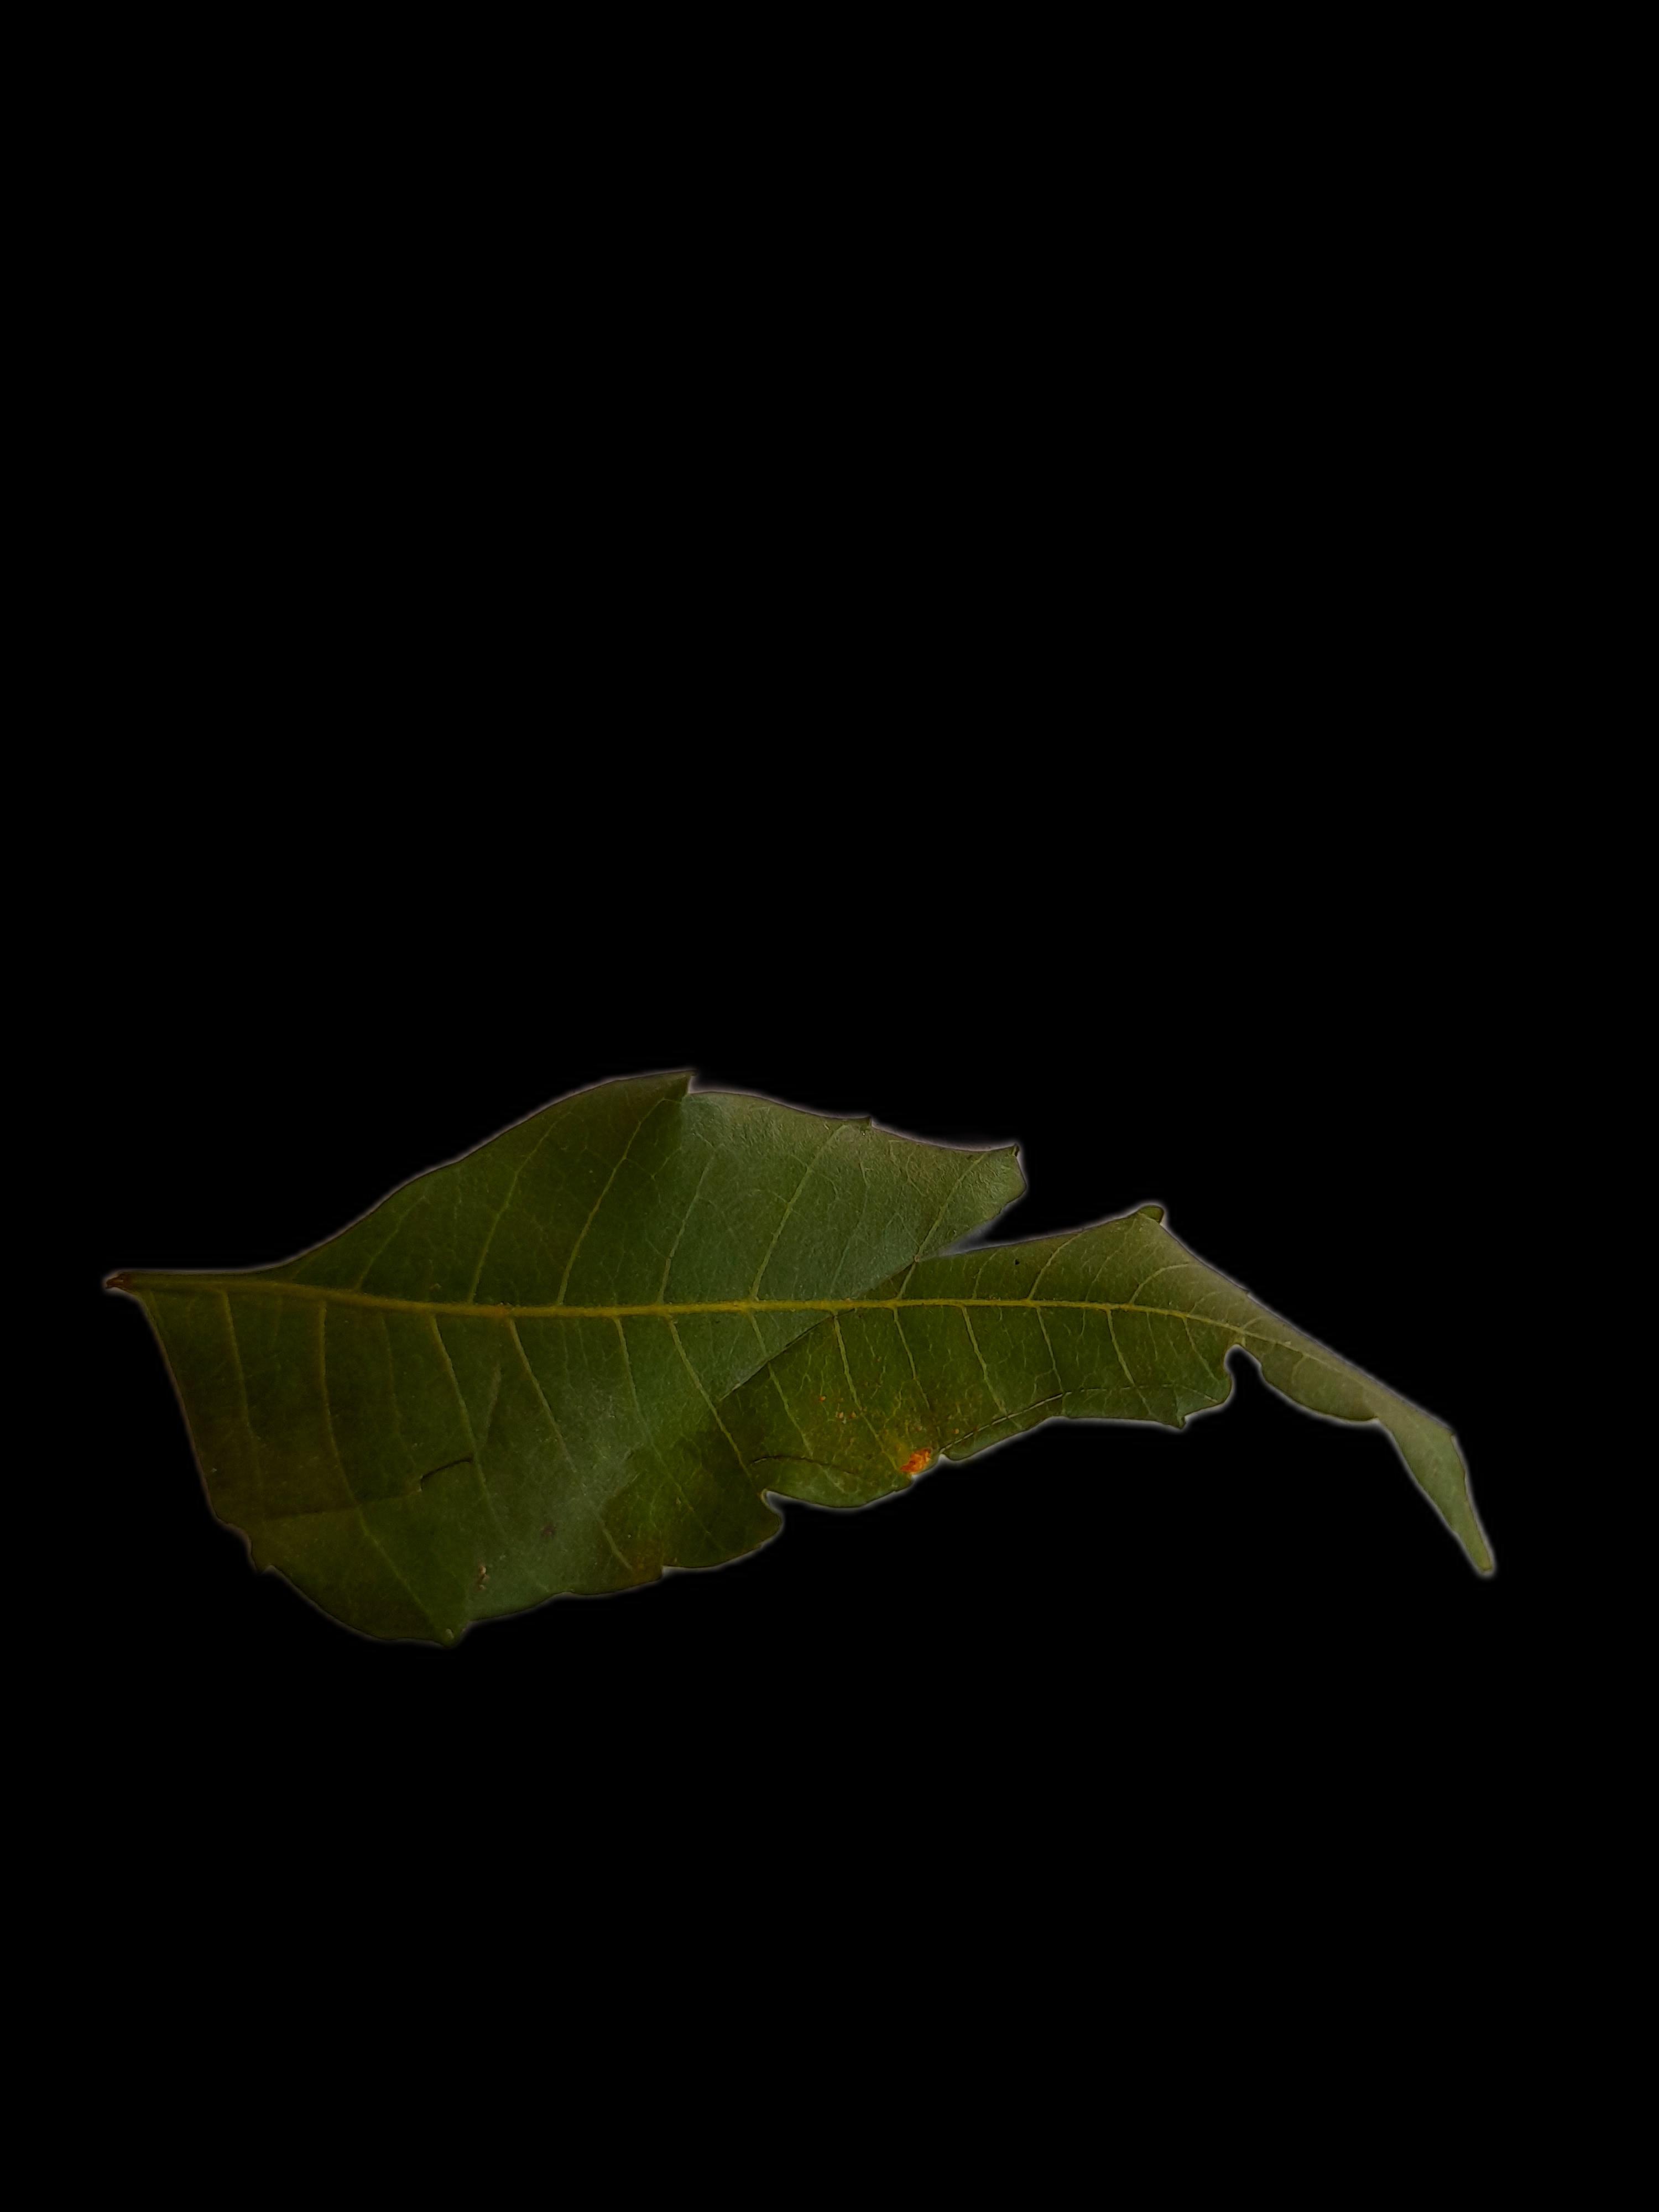
Plant: Neem